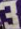
Number: 3